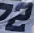
Number: 2